Isabella II

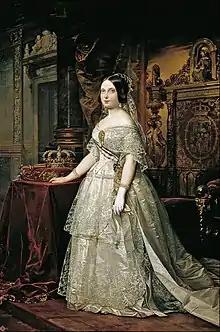
Portrait painting of Isabella II by Federico de Madrazo y Kuntz (1844).

Dominated by the figure of Marshal Narváez, the "Espadón" ("Big Sword") of Loja, the so-called "Moderate decade" began in 1844. The constitutional reforms devised by Narváez moved away from the 1837 Constitution by rejecting national sovereignty and reinforcing the power of the monarch, to the point of a "co-sovereignty" between the Cortes and the Queen.